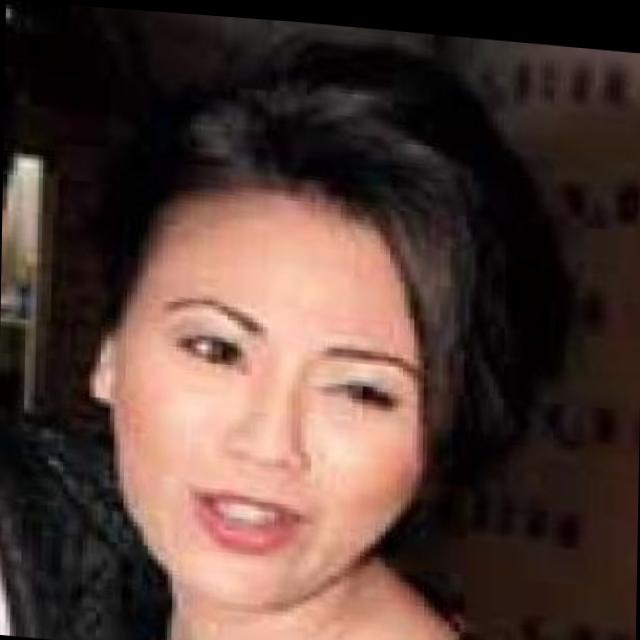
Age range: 21-44